Bagdah (community development block)

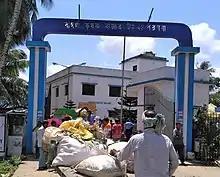
Bagdah APMC Mandi entrance.

The North 24 Parganas district Human Development Report opines that in spite of agricultural productivity in North 24 Parganas district being rather impressive 81.84% of rural population suffered from shortage of food. With a high urbanisation of 54.3% in 2001, the land use pattern in the district is changing quite fast and the area under cultivation is declining. However, agriculture is still the major source of livelihood in the rural areas of the district.